Conrad II, Holy Roman Emperor

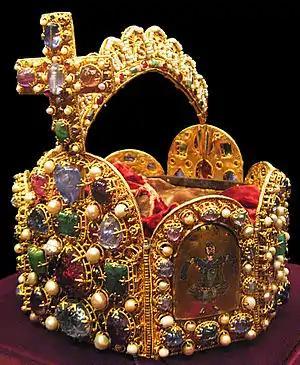
The Imperial Crown of the Holy Roman Empire. Conrad was crowned as Emperor on 26 March 1027, by Pope John XIX.

On 26 March 1027, Pope John XIX crowned Conrad and his wife Gisela as emperor and empress, respectively, in Old Saint Peter's Basilica in Rome. The event lasted seven days and was attended by Conrad's son and heir Henry; Cnut the Great, King of England, Denmark and Norway; Rudolph III of Burgundy and around 70 senior clerics, including the Archbishops of Cologne, Mainz, Trier, Magdeburg, Salzburg, Milan and Ravenna. Rudolph of Burgundy's attendance suggested surprisingly good relations between Burgundy and the Holy Roman Empire. During the festivities, a power struggle between the archbishops of Milan and Ravenna ensued and was settled in favour of Milan. Subsequently, Conrad left Rome and toured south to receive homage from the Southern Italian principalities of Capua and Salerno and the Duchy of Benevento.